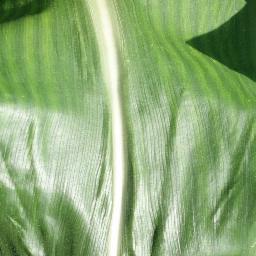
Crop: corn
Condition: (maize)_healthy